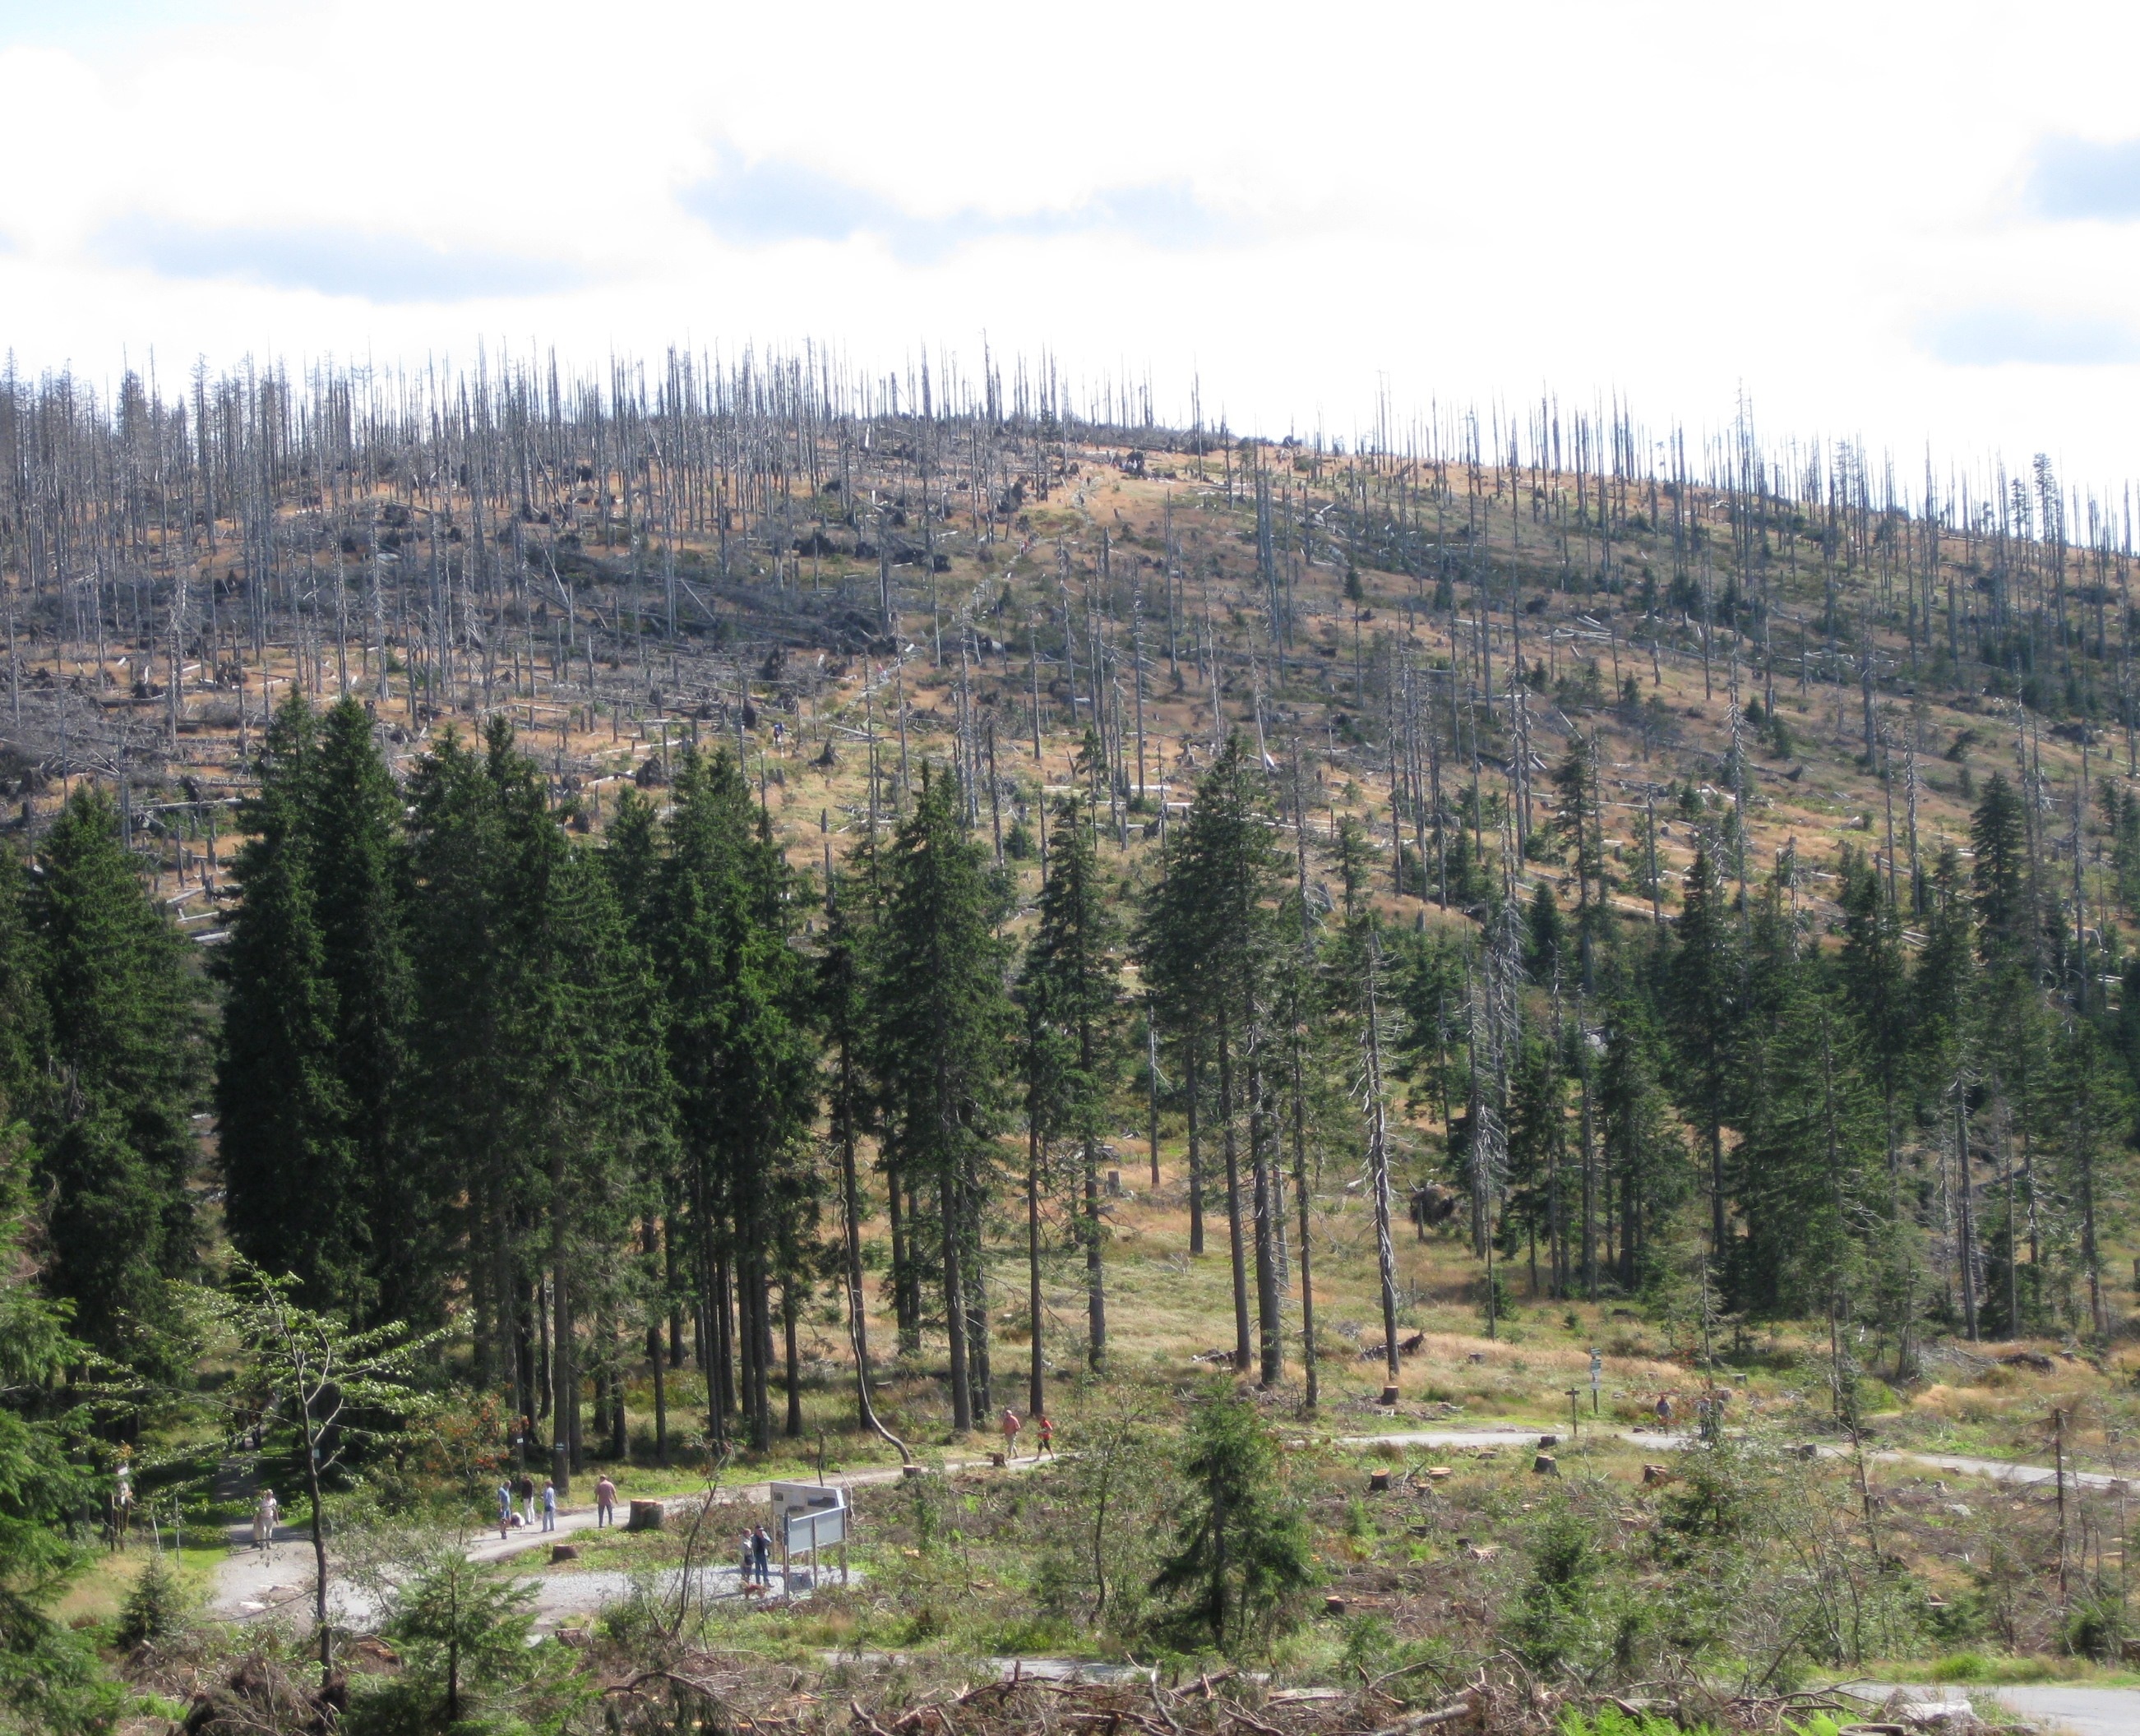
tree, forest, wilderness, mountain, trail, ridge, plateau, grove, habitat, ecosystem, tree group, biome, dying tree, natural environment, temperate coniferous forest, austria czech republic